Houston Astros

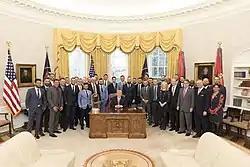
The 2017 team at the White House with President Donald Trump, March 2018

On November 16, 2017, Jose Altuve was named the American League Most Valuable Player, capping off a season in which he accumulated 200 hits for the fourth consecutive season, led the majors with a .346 BA, and was the unquestioned clubhouse leader of the World Series champions.